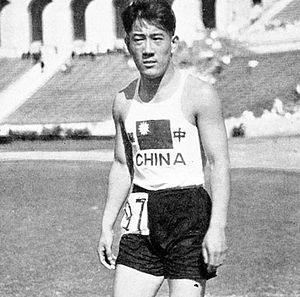
Liu Changchun, né le 13 octobre 1909 à Wafangdian et mort le 21 mars 1983 à Dalian, est un athlète chinois.